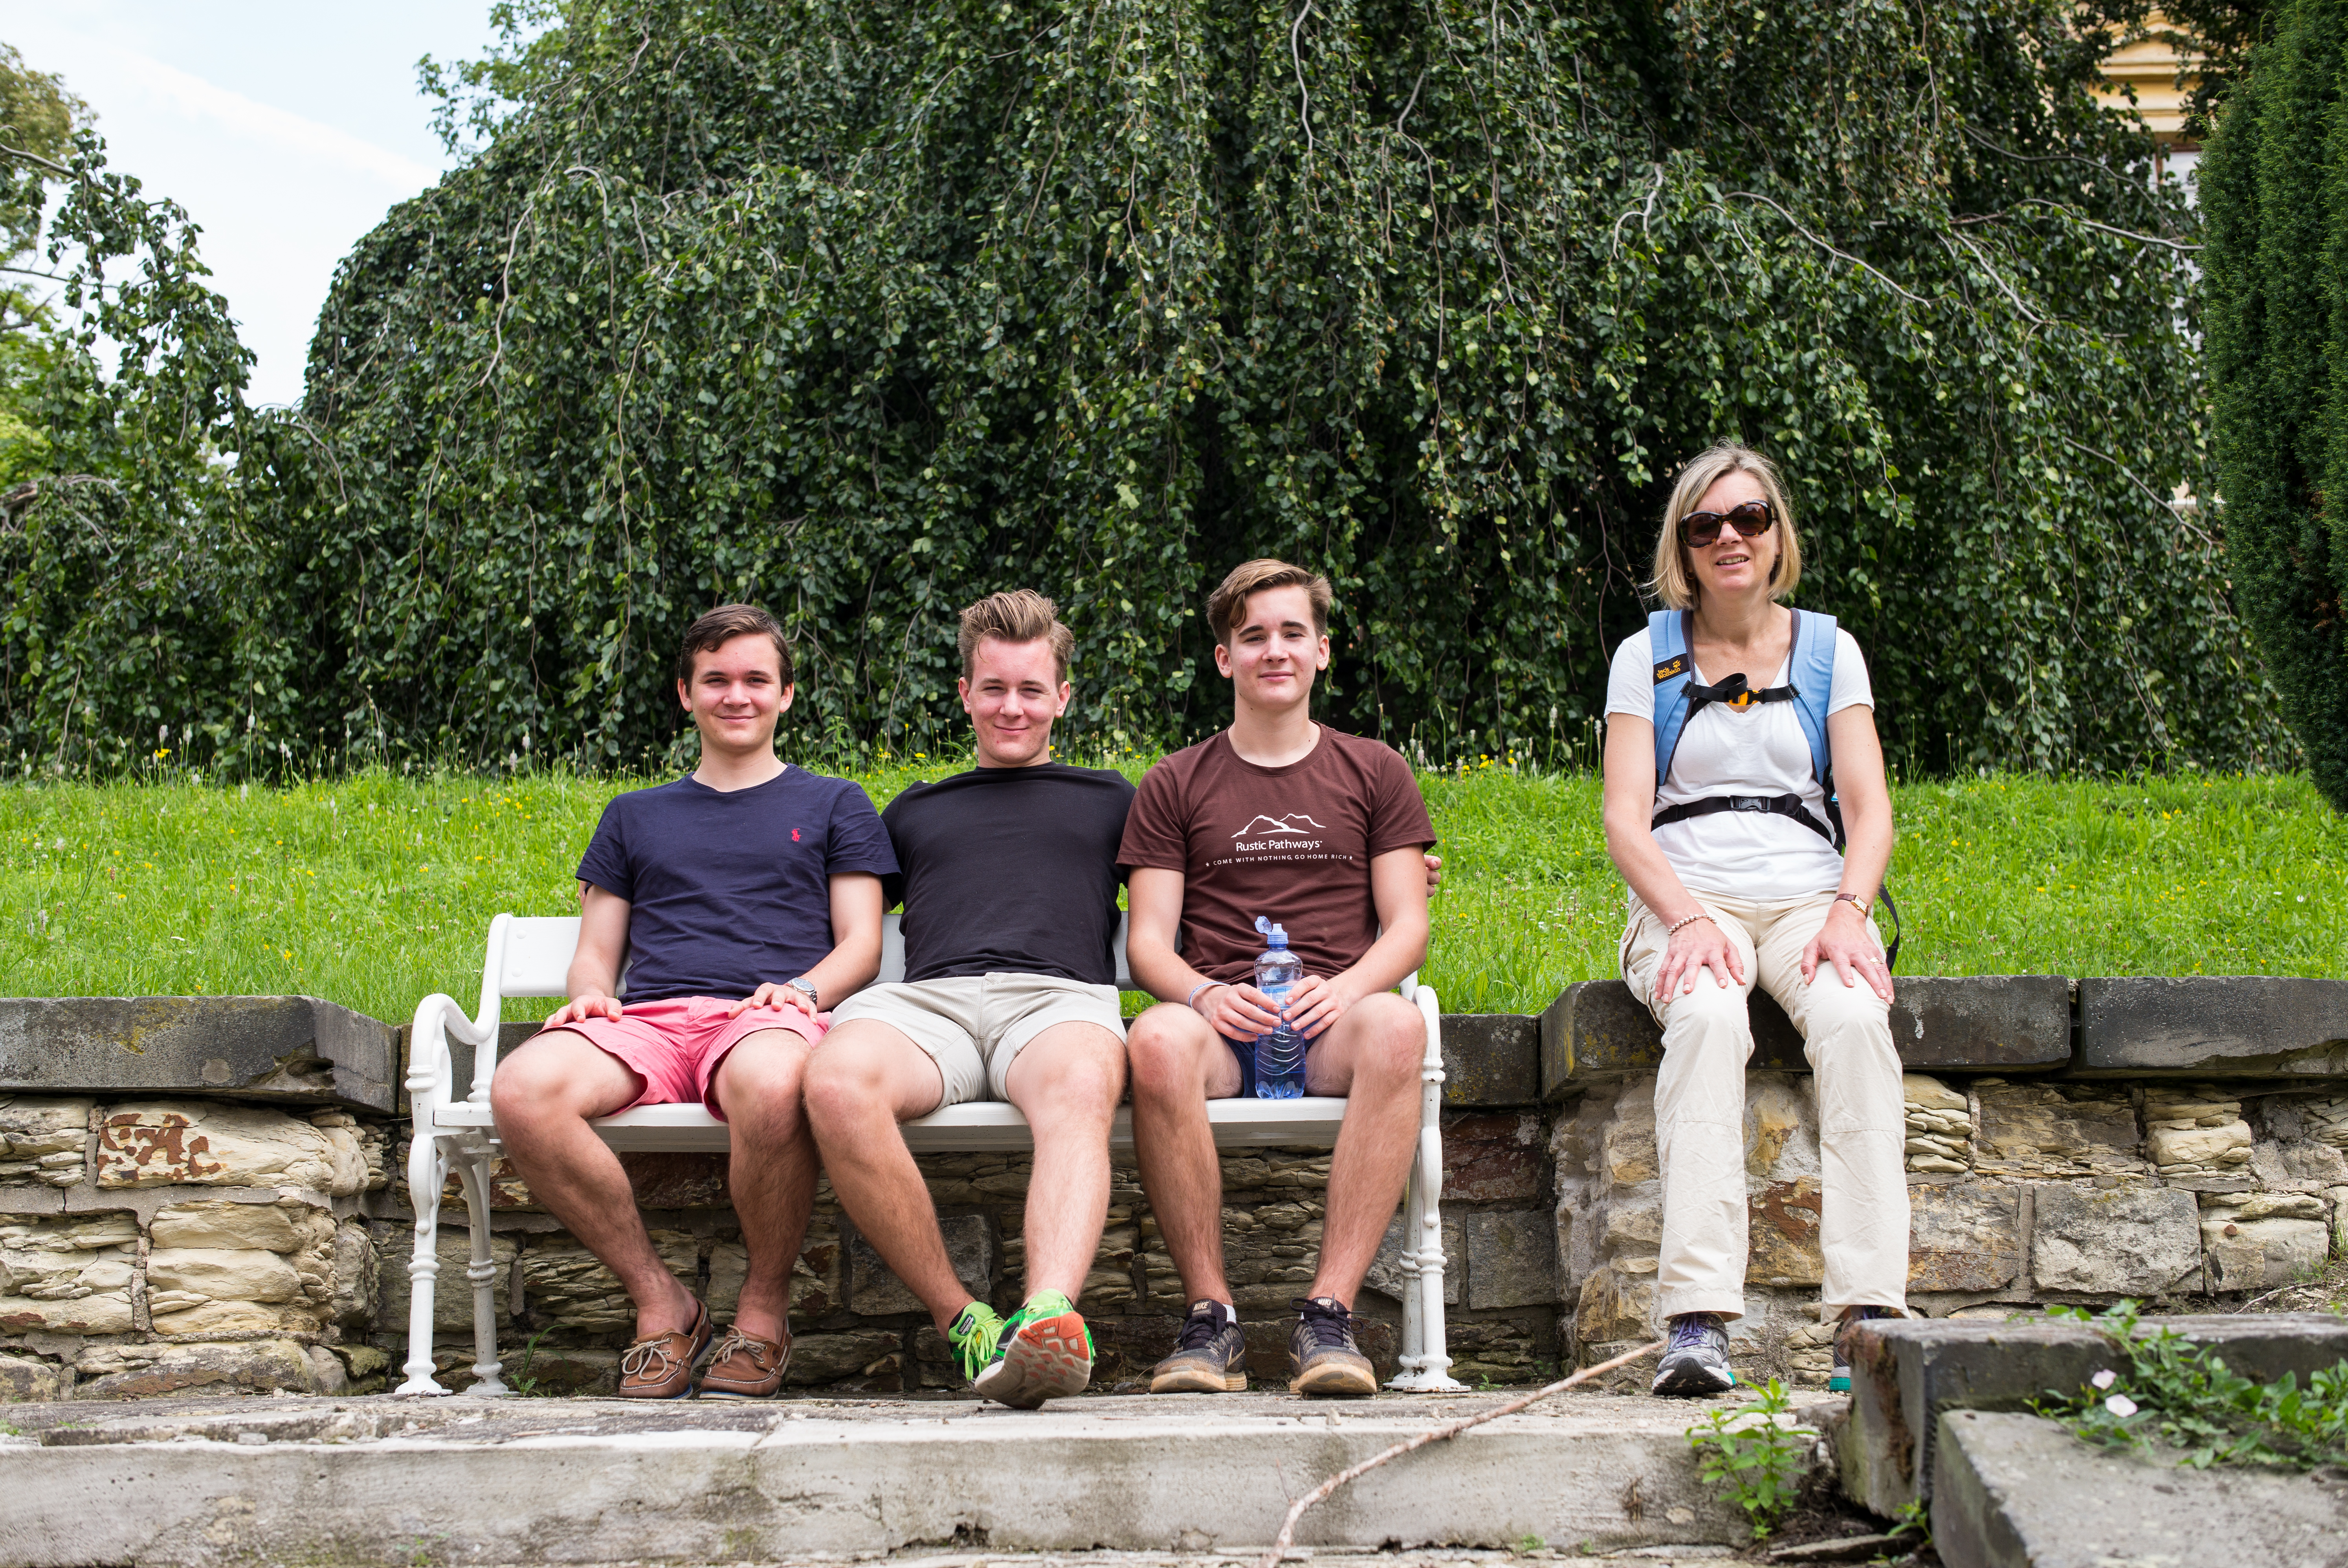
people, vacation, garden, family, social group